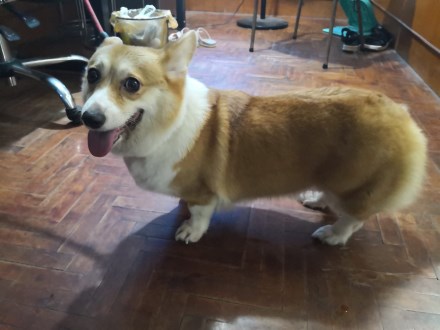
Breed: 2909-n000116-Cardigan